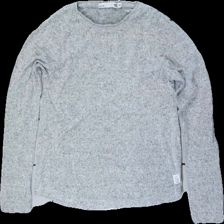
View: front
Type: Top
Category: Children
Brand: Lager 157
Colors: Grey
Material: 100% viscose
Pattern: Other
Cut: Regular
Season: All
Price range: <50
Recommended usage: Reuse
Description: grå melerad långärmad tröja